Harry Curtis (footballer)

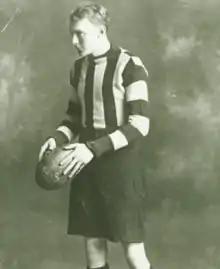
Curtis during his Collingwood career

Harry Richard Curtis (3 October 1892 – 31 March 1968) was an Australian rules footballer who played for Carlton and Collingwood in the VFL.